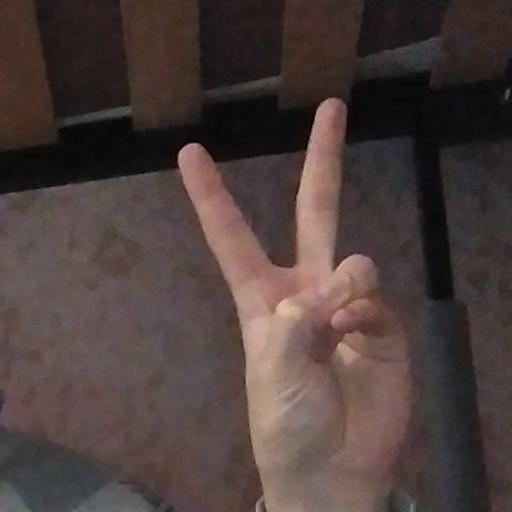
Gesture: peace